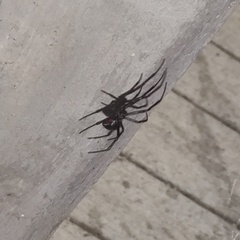
Species: Lactrodectus_hesperus